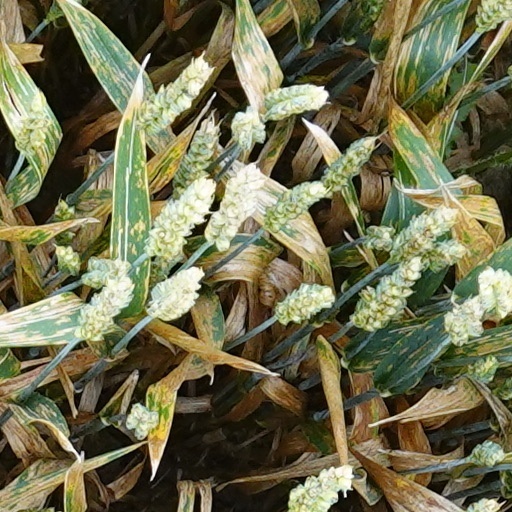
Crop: wheat